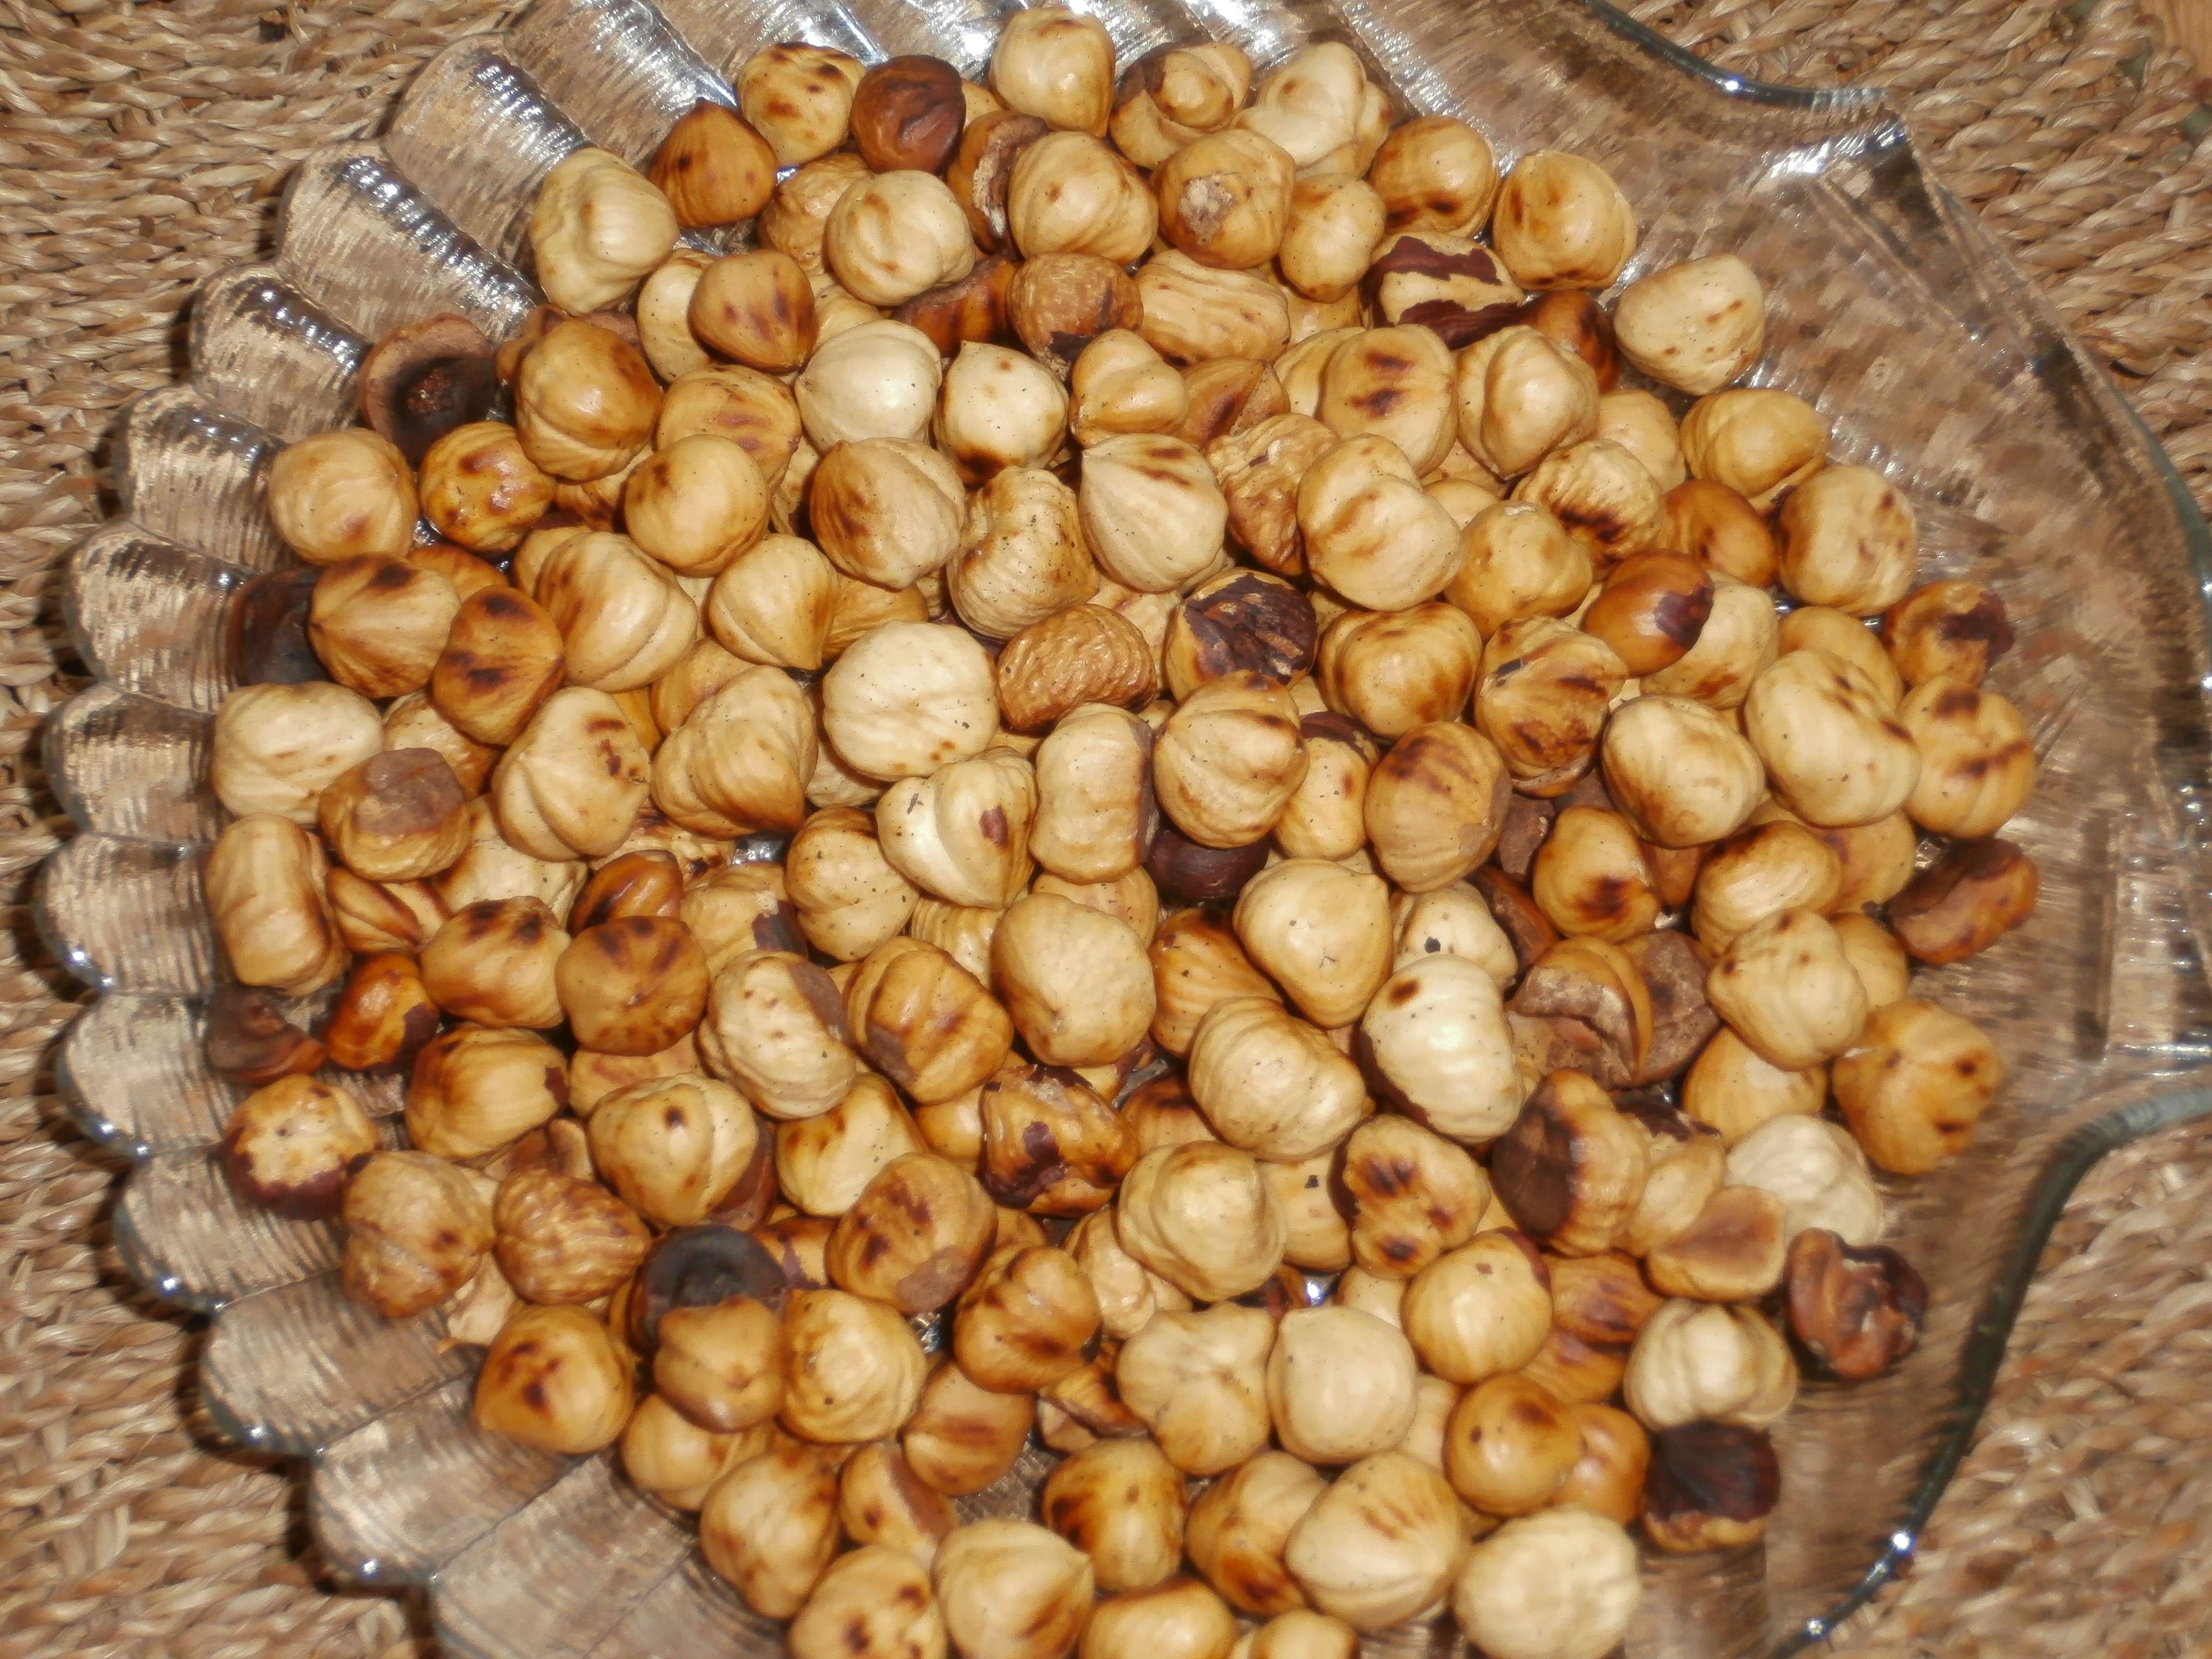
plant, dish, food, produce, vegetable, crop, nut, hazelnut, flowering plant, grass family, land plant